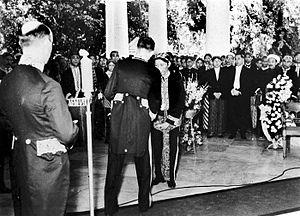
En Indonésie, le kabupaten est une subdivision administrative de la province. Son chef-lieu est l'ibu kota kabupaten. L'autre subdivision du même niveau est la kota ou municipalité. Les kabupaten sont à leur tour subdivisés en kecamatan.